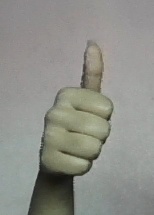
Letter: aleff